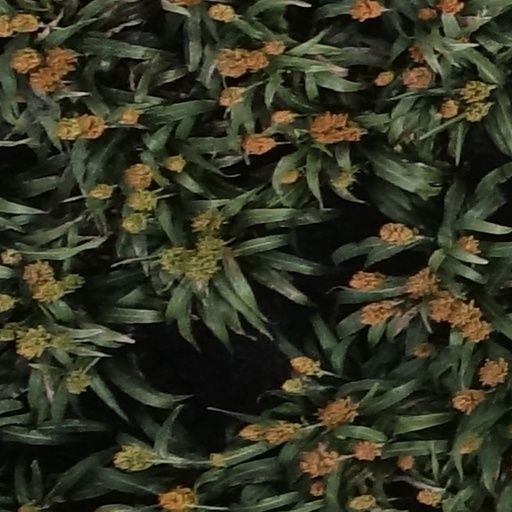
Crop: sorghum